Linear-quadratic regulator rapidly exploring random tree

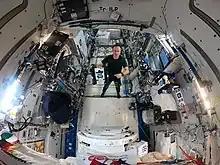
Astronaut and Expedition 66 Flight Engineer Matthias Maurer is pictured inside the Kibo laboratory module setting up an Astrobee robotic free-flyer for the ReSWARM experiment.

The algorithm is a university-driven research project. The first version was developed by Perez et al. at the Massachusetts Institute of Technology in 2012 in the AI laboratory. In 2016 the algorithm was listed in a survey of control techniques for autonomous vehicles and was adapted by other academic robotics teams like University of Florida for building experimental path planners. In 2018, the algorithm was included in the Pythonrobotics library. The algorithm is currently being tested on the Astrobee, a six degree of freedom (DOF) free-flyer with a 3 DOF robotic arm in the International Space Station. It is currently part of the Relative Satellite Swarming and Robotic Maneuvering (ReSWARM) experiments taking place at the International Space Station since April 2021 starting with expeditions 65 and 66. Future experiments will entail physical manipulation of objects to further validate the on-orbit assembly demonstration, consideration of physical objects for real-time mapping and collision avoidance, and bringing the information-theoretic framework to a greater set of uncertain robots.